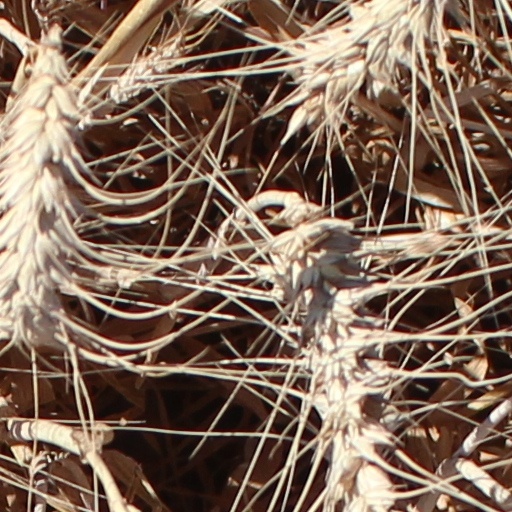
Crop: wheat